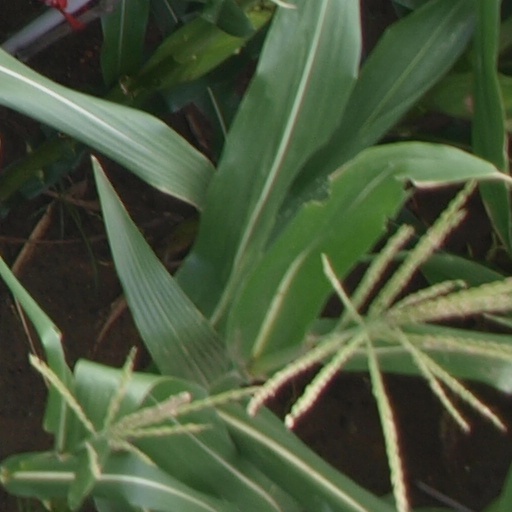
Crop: maize; corn